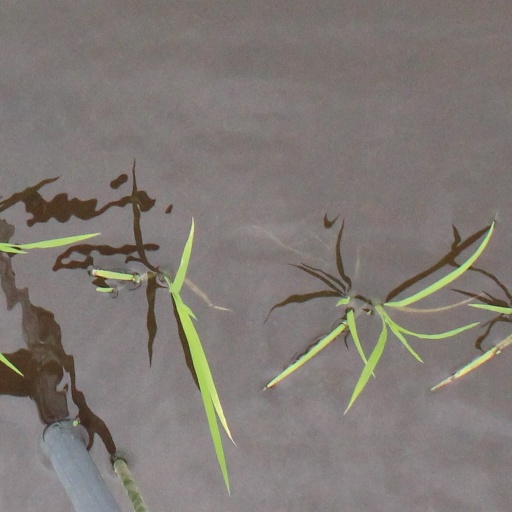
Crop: rice